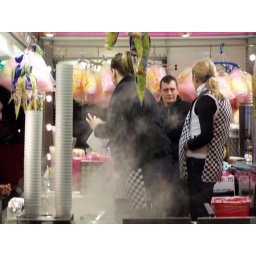
An elicit meeting in a hot dog van ..Trust me , it is